Earwig and the Witch

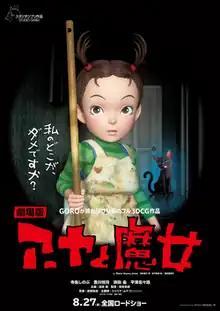
Theatrical release poster

is a 2020 Japanese animated fantasy film directed by Gorō Miyazaki and with a screenplay by Keiko Niwa and Emi Gunji. It is based on the novel of the same name by Diana Wynne Jones. The original voice cast includes Shinobu Terajima, Etsushi Toyokawa, Gaku Hamada, and Kokoro Hirasawa.